Prisoners of war in Utah during World War II

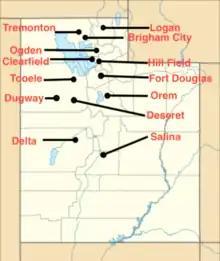
Map of prisoner of war camps in Utah during WWII

During World War II, Utah held 15,000 prisoners of war. These prisoners were predominately German and Italian, and they were spread out over 12 different camps over the course of two years. Utah's terrain of mountains and desert, as well as its isolated and inland position, made it an ideal place for housing POWs. Camps in Salina, Tooele, and Ogden held the most soldiers. Camp Salina is especially notable for the massacre that occurred July 8, 1945. Prisoners provided much of the agricultural labor throughout Utah during the war, allowing them to form special bonds with the community that weren't traditionally seen elsewhere in the country.